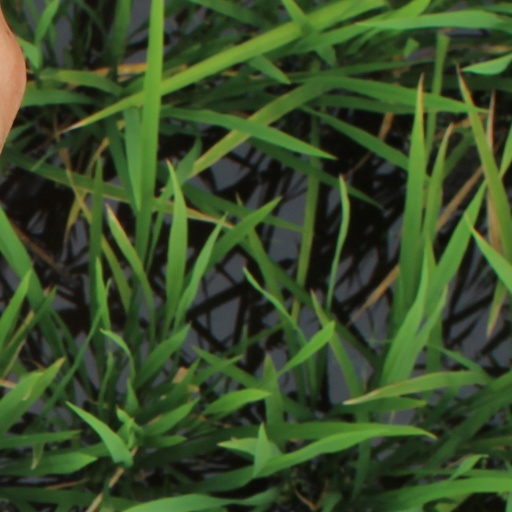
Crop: rice